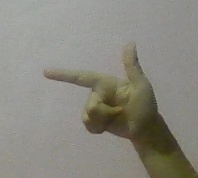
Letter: yaa